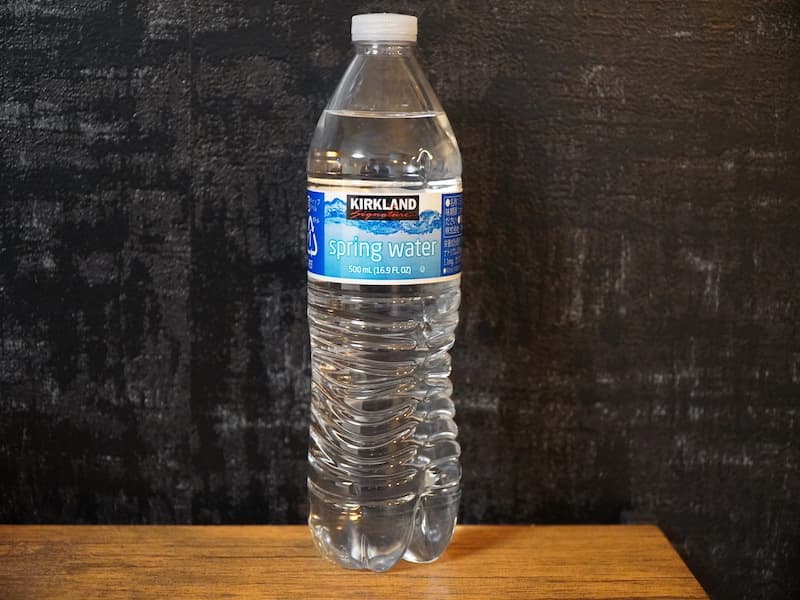
Label: plastic